Queen Elizabeth-class aircraft carrier

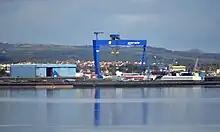
Dockyard cranes at Rosyth viewed from across the Firth of Forth.

With the retirement of the Harrier GR7 and GR9 in 2010, there remained no carrier-capable fixed-wing aircraft available to the Royal Navy or Royal Air Force. Their replacement is the Lockheed Martin F-35 Lightning II.